Missouri Route 202

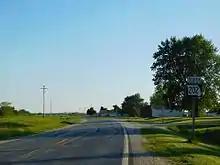
MO 202 in Coatsville

Route 202 begins at an intersection with US 63/US 136 in Lancaster, heading west on a two-lane undivided road. The road continues east past this intersection as part of US 136. From the southern terminus, the route runs through agricultural areas with some trees. Route 202 reaches Glenwood, where it becomes South Avenue and passes near residences, intersecting Route M. The route turns north onto an unnamed road, with Route AA continuing to the west. Route 202 curves to the northwest and leaves Glenwood, passing through more farmland. The road continues through more rural areas, intersecting Route F and Route Z. After the intersection with the latter, the route heads to the north. Route 202 curves northeast and passes a few homes in the community of Coatsville before coming to its northern terminus at the Iowa border, where the road continues into that state as Iowa 202.